José Cruz

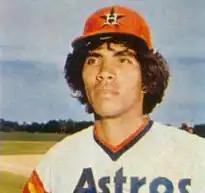
Cruz with the Astros

It was 1980 that proved big for Cruz and the Astros. In 160 games for the team, he would hit .302/.360/.426 while garnering a selection to the 1980 Major League Baseball All-Star Game, the first ever for him. His efforts proved key to the Astros making the postseason for the first time in team history. To get to the postseason, the Astros had to win a tie-breaker game with the Los Angeles Dodgers. In the first inning, he helped to score the first run of the game after hitting a ball that got him to first base on a fielder's choice while scoring the runner on third base.